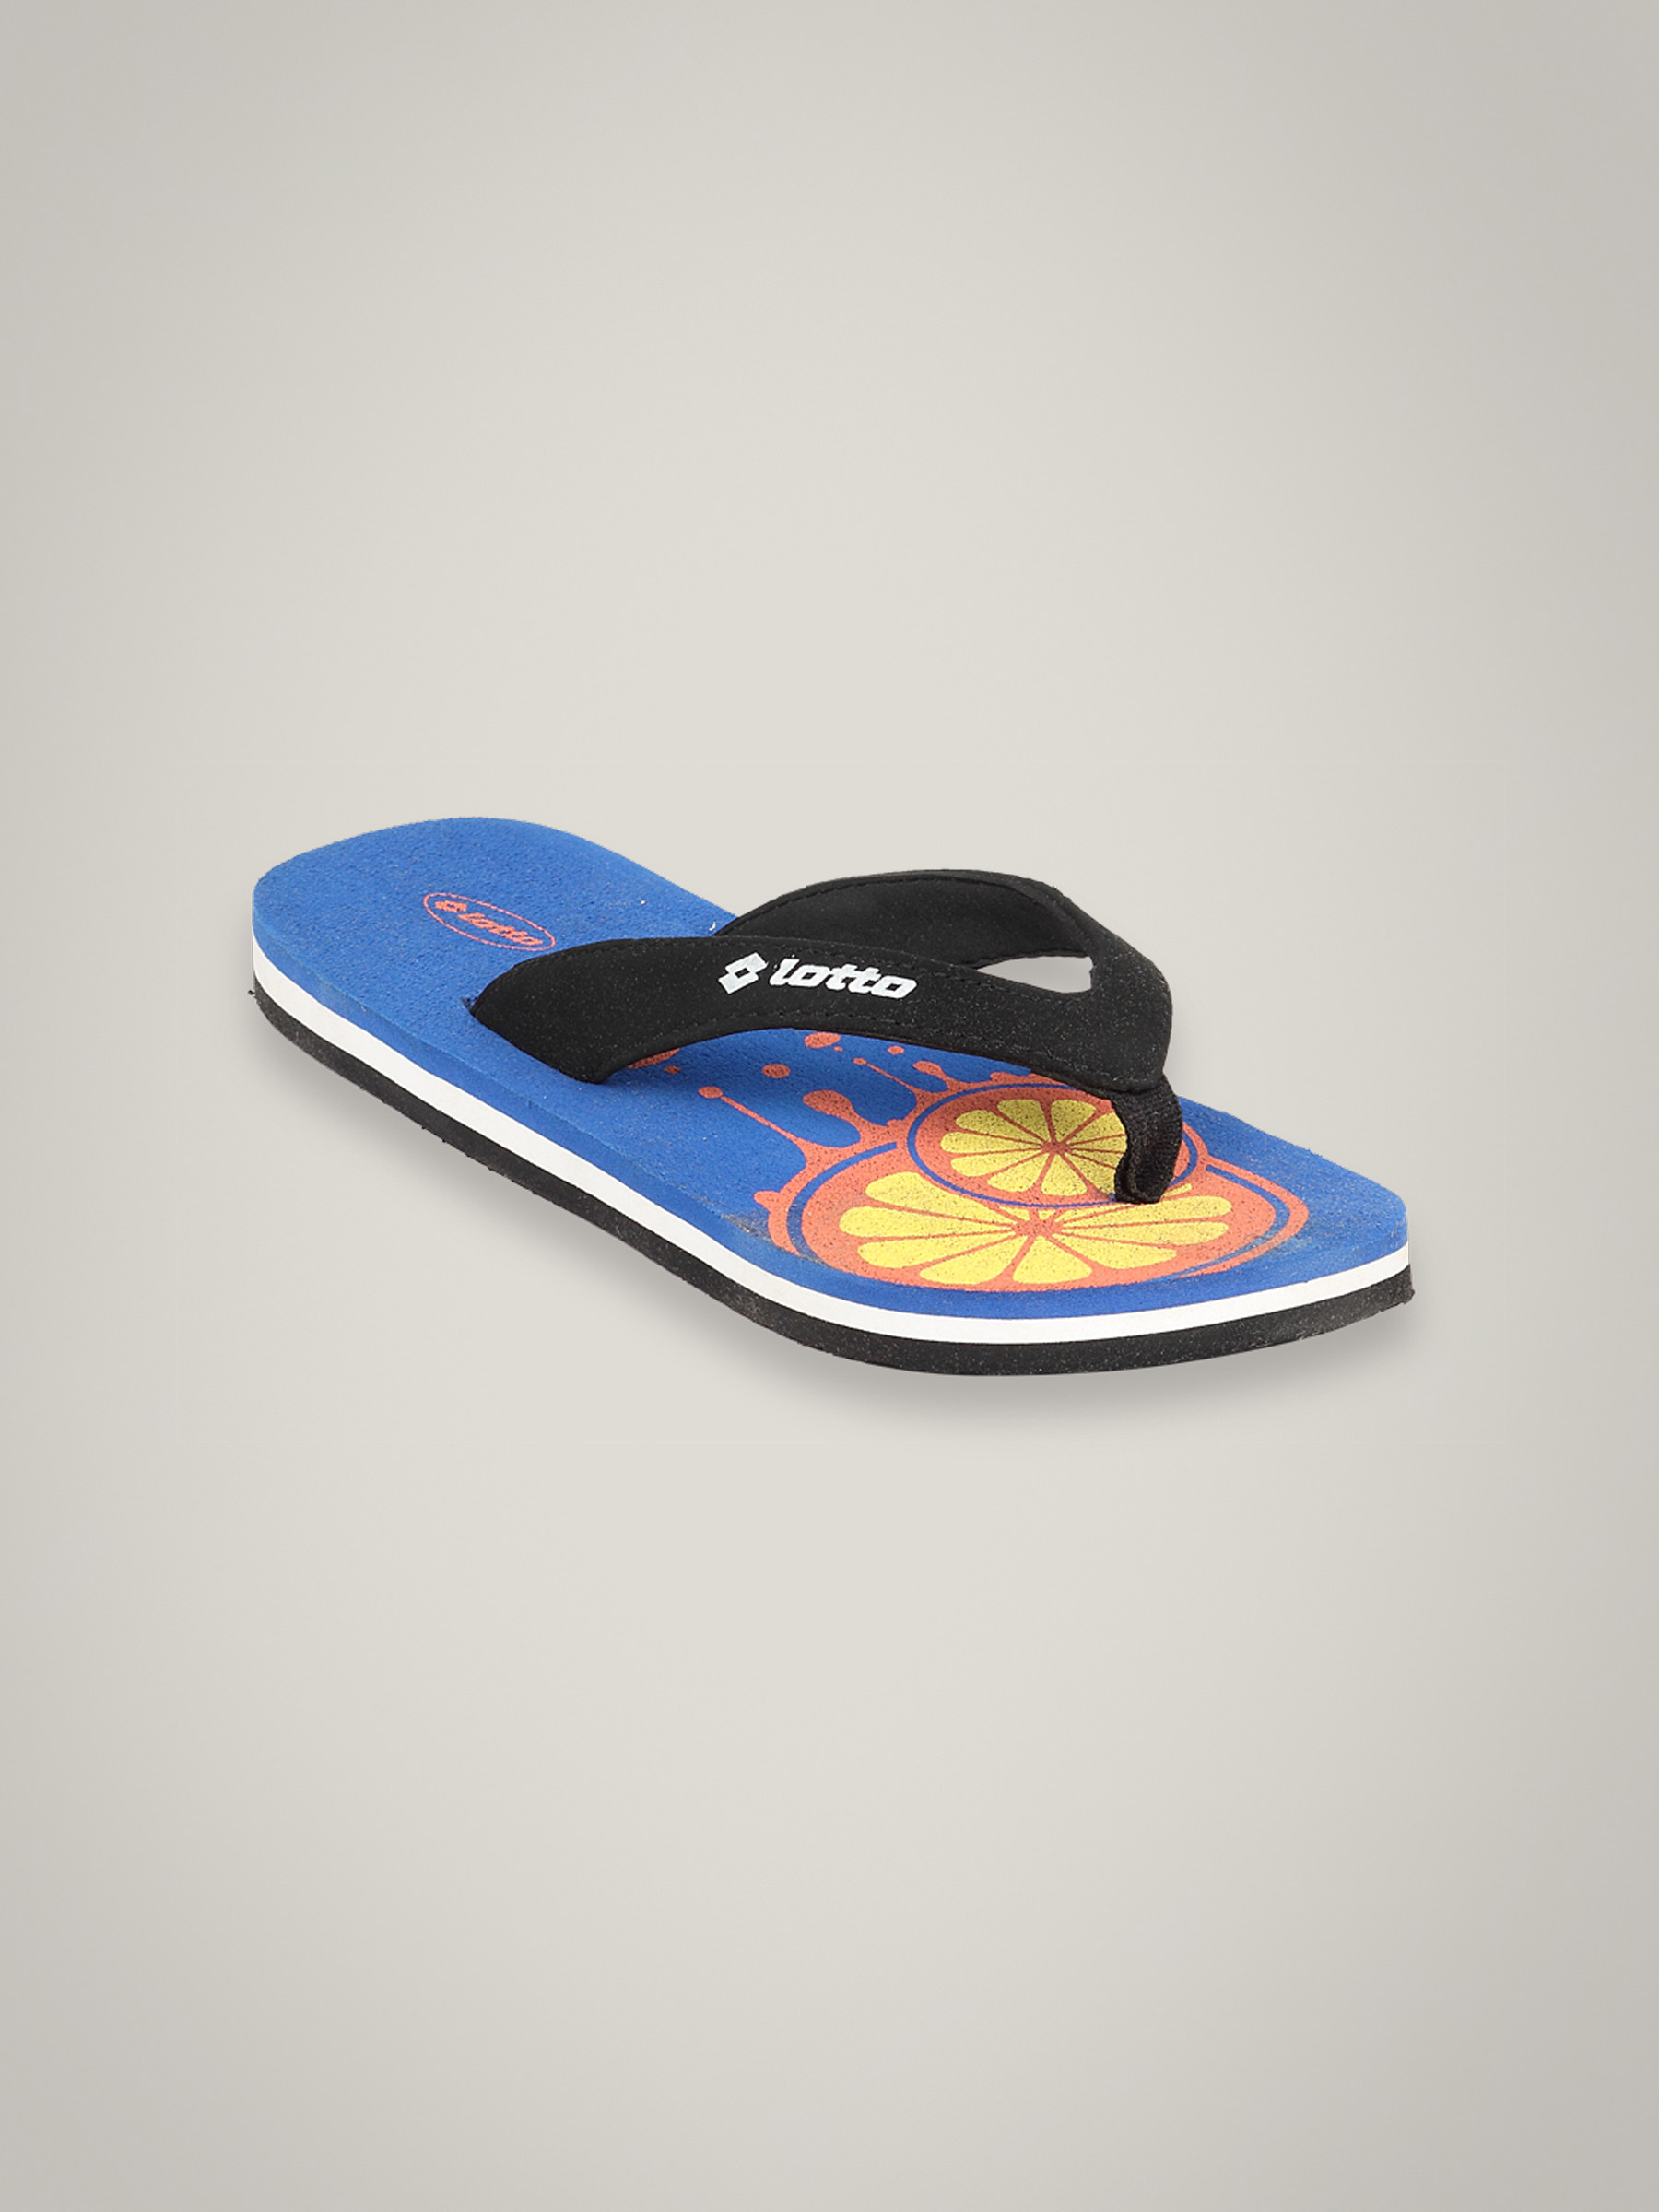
Lotto Women's Juicy Blue Flip Flop
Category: Footwear / Flip Flops / Flip Flops
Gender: Women
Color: Blue
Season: Summer 2011
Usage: Casual